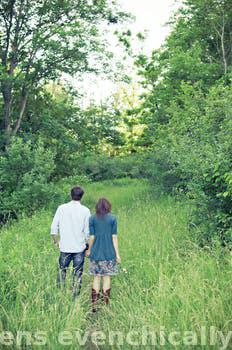
Label: Watermark